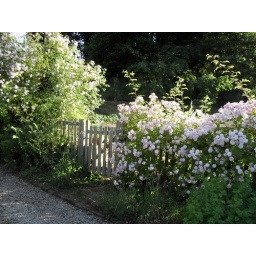
Fragrant pink rambling rose around a garden gate. I think the rose is Pauls Himalayan musk